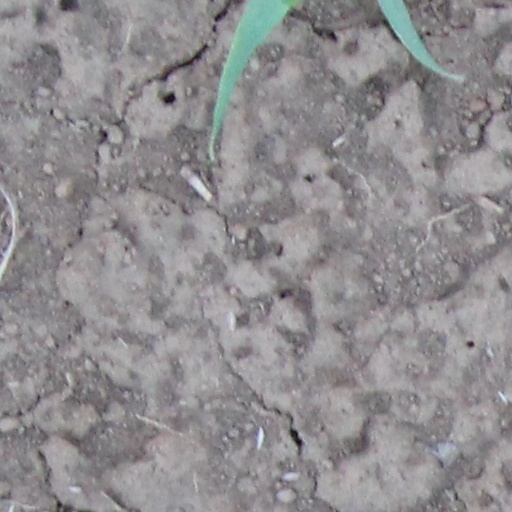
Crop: wheat